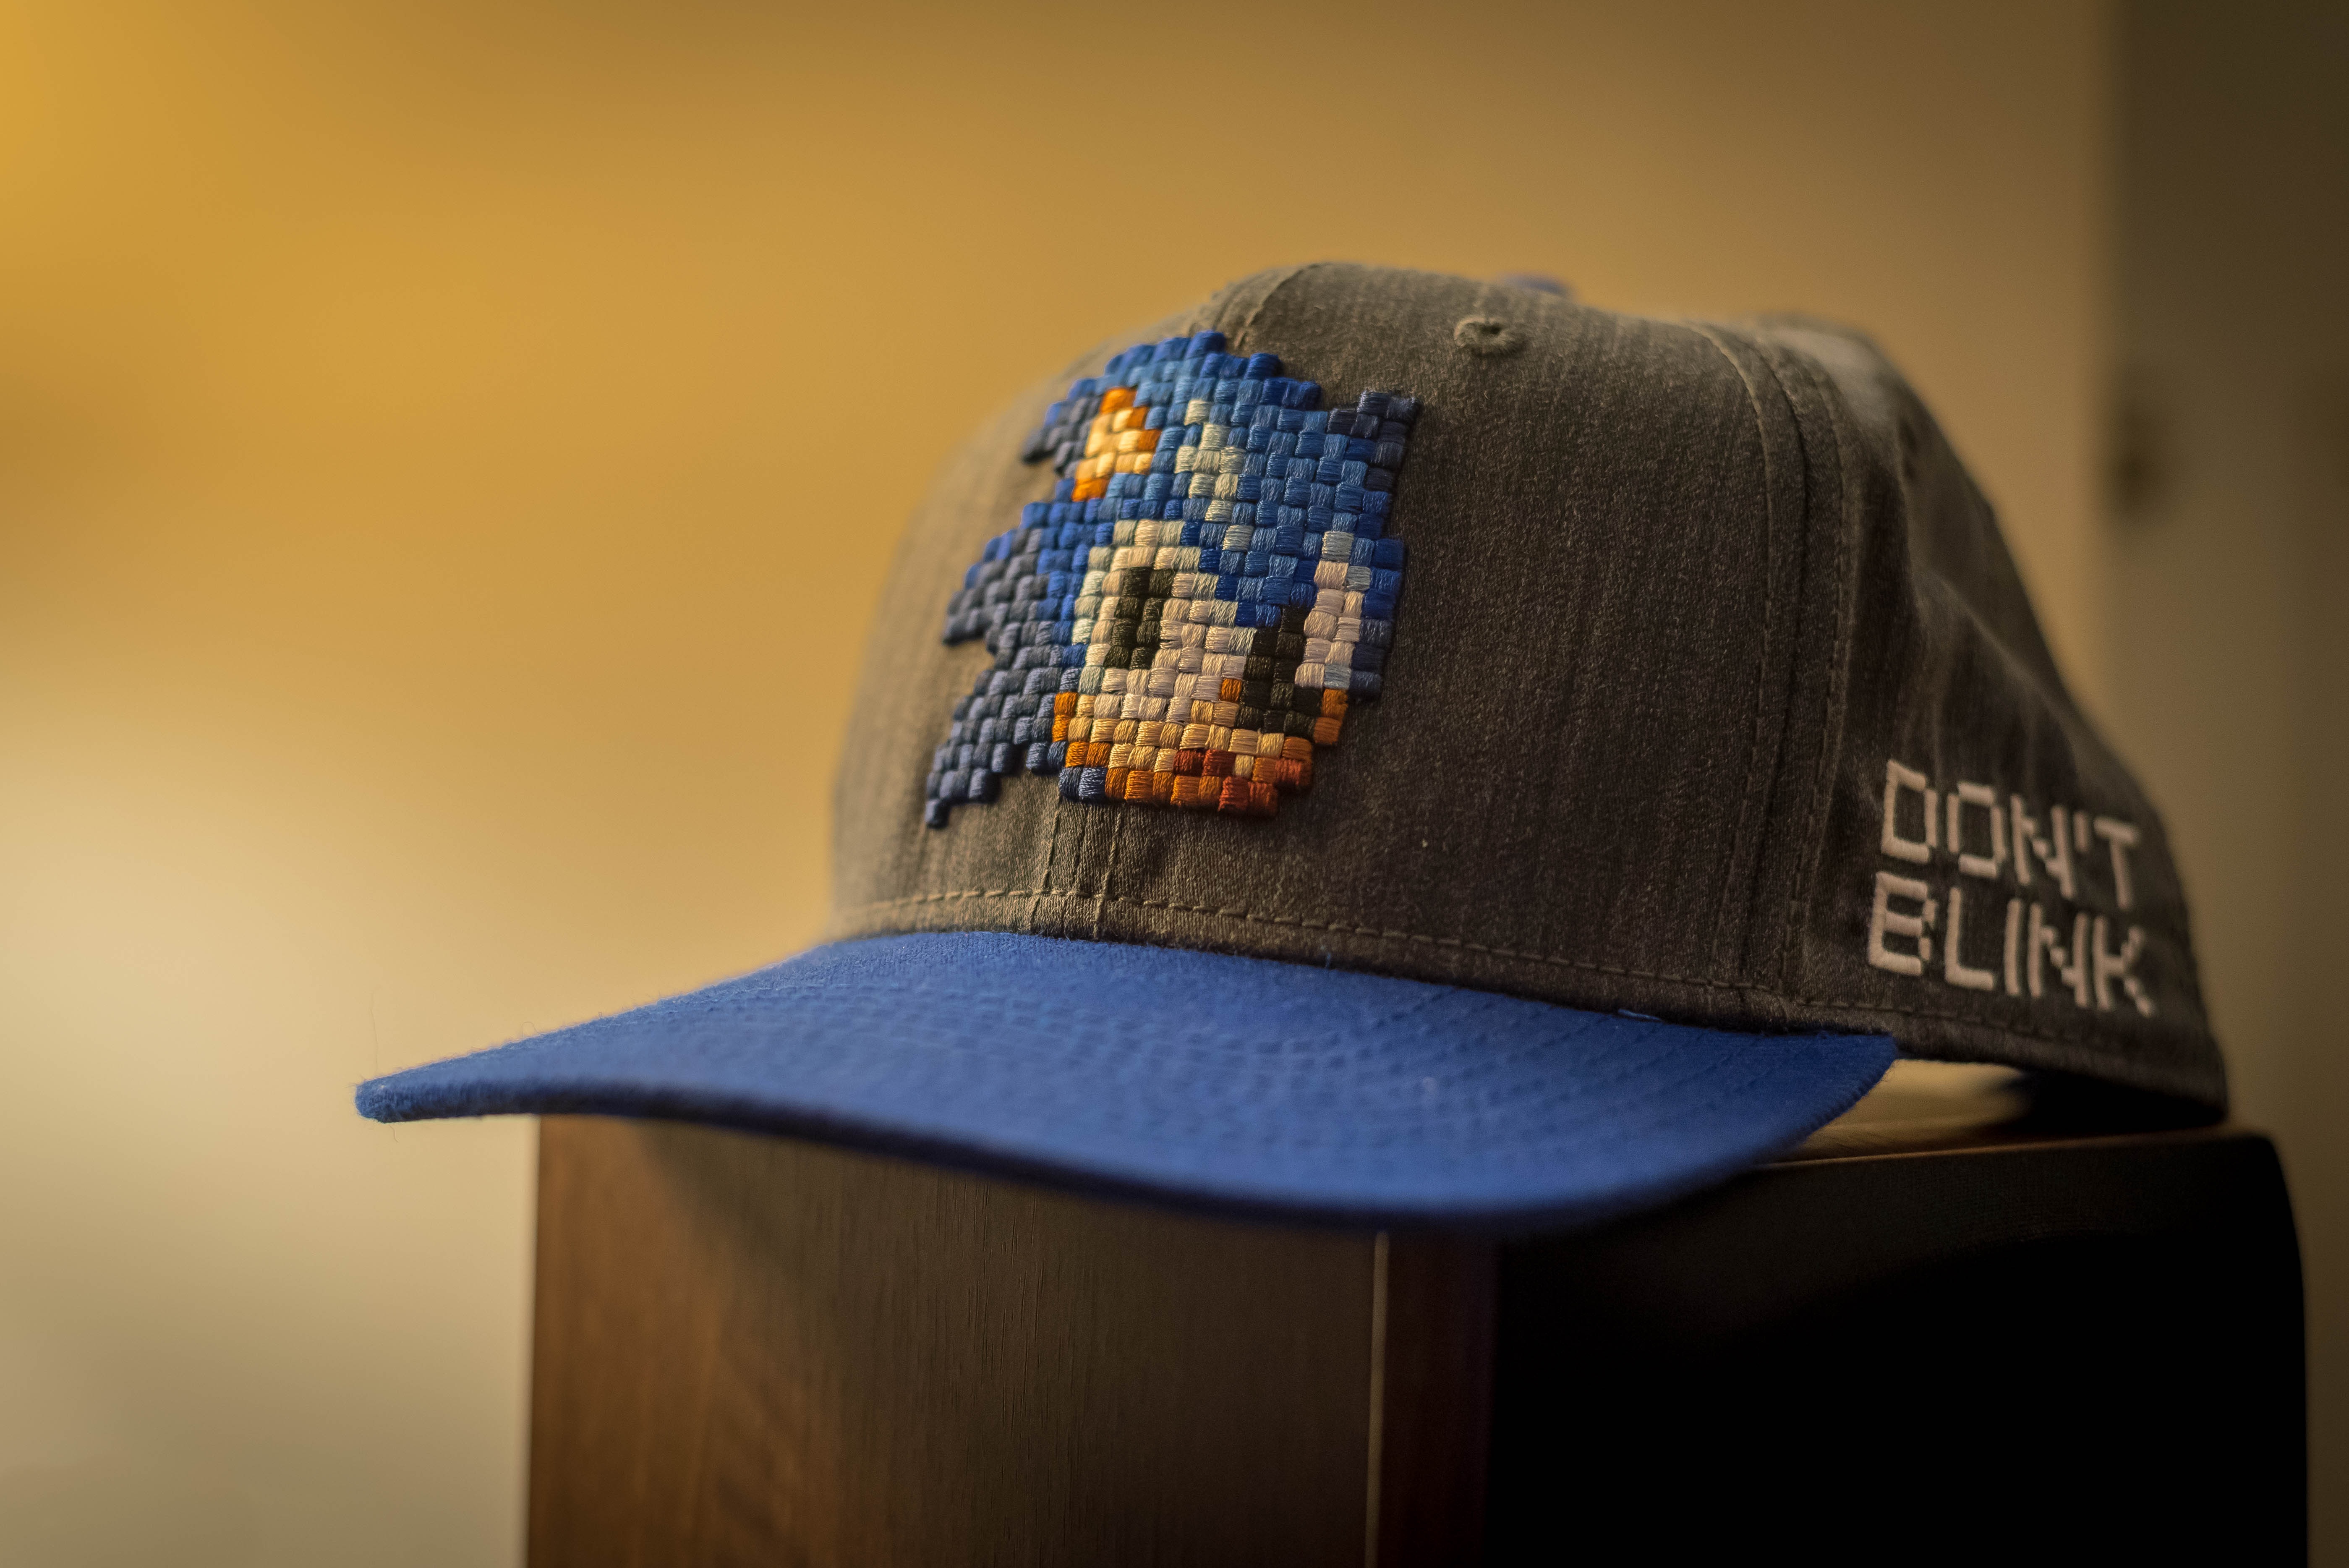
hat, fashion, blue, clothing, headgear, baseball cap, design, hedgehog, cap, style, casual, headwear, accessory, fashion accessory, sonic